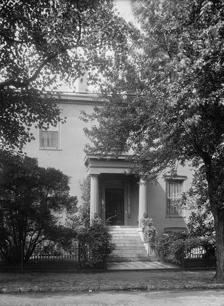
Building: Ellen Glasgow House
Country: United States of America
Year built: 1841
Historic house in Virginia, United States United States historic place Ellen Glasgow House U.S. National Register of Historic Places U.S. National Historic Landmark Virginia Landmarks Register Richmond City Historic District HABS photo, 1936 Show map of Virginia Show map of the United States Location 1 W. Main St., Richmond, Virginia Coordinates 37°32′34″N 77°26′42″W / 37.54278°N 77.44500°W / 37.54278; -77.44500 Built 1841 Architectural style Greek Revival NRHP reference No. 71001041 VLR No. 127-0056 Significant dates Added to NRHP May 5, 1972 Designated NHL November 11, 1971 Designated VLR January 18, 1972 The Ellen Glasgow House , also known as the Branch-Glasgow House , is a historic house at 1 West Main Street in Richmond, Virginia .  Built in 1841, it is nationally significant as the home of writer Ellen Glasgow (1873–1945) from 1887 until her death.  It was declared a National Historic Landmark in 1971. Description and history The Ellen Glasgow House is located in Richmond's Monroe Ward neighborhood, at the southwest corner of Foushee Street.  It is a three-story stuccoed brick structure, with a hip roof. A narrow ell extends to the rear, and a porch extends across the rest of the rear.  The main entrance is centered on the northern facade, sheltered by a porch supported by Greek Revival Doric columns.  The interior is laid out with public rooms on the ground floor, with kitchen and servants' quarters in the ell, and two bedrooms upstairs.  One was used by Ellen Glasgow has her bedroom, and the other as her office, where she did much of her writing. The house was built in 1841 by David Branch, and was acquired by the parents of Ellen Glasgow when she was a teenager.  She made this her home for the remainder of her life, during which time she wrote a series of novels, all set in her native Virginia.  The combined opus provides a window into the social life of the region from about 1850 well into the 20th century.  Glasgow was recognized in 1942 with the Pulitzer Prize for the Novel for her 1941 In This Our Life . After Glasgow's death in 1945, the house was purchased by the Association for the Preservation of Virginia Antiquities (now Preservation Virginia ). The organization has since sold the property. In 1979, some of the rooms of the Ellen Glasgow House served as office space for Richmond Public Schools . On the property beyond the backyard garden was The Carriage House Gallery, part of the Ellen Glasgow House which featured exhibitions by local Richmond artists, including pinhole photographer Willie Anne Wright . See also List of National Historic Landmarks in Virginia National Register of Historic Places listings in Richmond, Virginia References